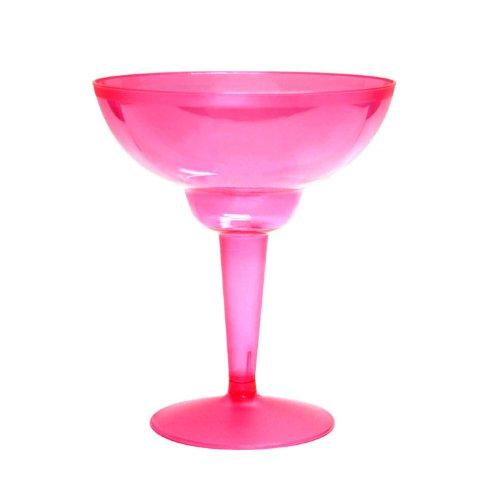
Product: Party Essentials Hard Plastic Two Piece 12-Ounce Margarita Glasses, Neon Pink, 10 Count
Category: Home & Kitchen | Kitchen & Dining | Dining & Entertaining | Glassware & Drinkware | Cocktail Drinkware | Margarita Glasses
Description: Northwest Enterprises 2-piece hard plastic 12-ounce neon pink margarita glasses.
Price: $10.71